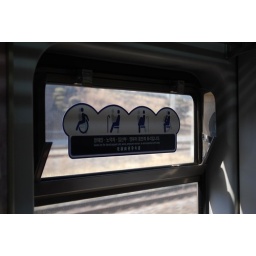
they get realllllly mad if a young person is sitting in those seats.